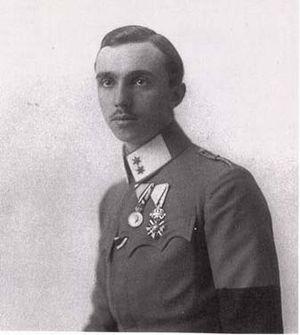
La loi du 22 juin 1886 relative aux membres des familles ayant régné en France, souvent appelée loi d'exil, est une loi d'interdiction de séjour en France, votée sous la Troisième République, visant les chefs des familles ayant régné en France et leurs héritiers directs dans l'ordre de primogéniture. Elle s'apparente à une loi d'exil ou de bannissement, comme il en fut adopté en France lors des changements de régime ou dans d'autres pays, à l'encontre de monarques déchus et de leur famille. Cette loi, abrogée en 1950, interdisait aussi l'exercice de toute fonction publique aux autres membres de ces familles et les rendait susceptibles d'interdiction du territoire de la République.
René de Bourbon, prince de Parme, né le 17 octobre 1894 à Schwarzau am Steinfeld, mort à Hellerup au Danemark le 30 juillet 1962, fils de Robert Iᵉʳ, dernier duc de Parme, et de sa seconde épouse Antónia de Bragance, fille de Michel Iᵉʳ de Portugal.